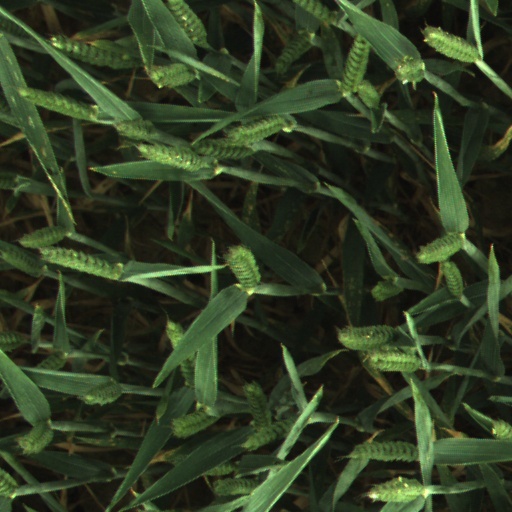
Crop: wheat